1983–84 Brentford F.C. season

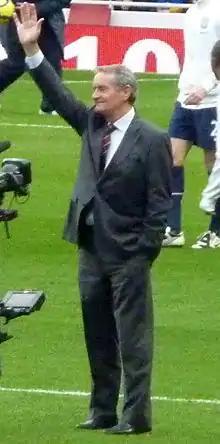
Frank McLintock took over as Brentford manager on 9 February 1984.

After two seasons in which, were it not for bad mid-season form, strong run-ins may have yielded a promotion challenge, Brentford manager Fred Callaghan kept his squad together. Save for the retirement of key midfielder Stan Bowles, Bowles' replacement Terry Bullivant was the only significant piece of transfer activity at Griffin Park during the 1983 off-season. Goalkeeper Trevor Swinburne arrived to provide competition for Paddy Roche. With forward Tony Mahoney still not fully fit after recovering from a broken leg, Bill Garner was brought in from non-League football on non-contract terms.